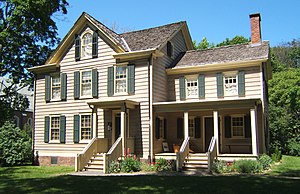
Grover Cleveland / Familie og tidlige liv / Barndom og familiehistorie
Clevelands fødested i Caldwell, New Jersey
Stephen Grover Cleveland var både den 22. og 24. amerikanske præsident. Cleveland er den eneste præsident, der har siddet i to adskilte perioder. Han opnåede det største samlede stemmeantal i tre præsidentvalg – i 1884, 1888 og 1892, men blev ikke valgt i 1888 på grund af for få valgmandsstemmer. Han var den eneste Demokrat, der opnåede valg til præsident i den republikansk-dominerede æra fra 1860 til 1912. Clevelands beundrere har rost ham for hans ærlighed, uafhængighed, integritet og hans arbejde for principperne inden for klassisk liberalisme. Som leder af Bourbondemokraterne var han modstander af imperialisme, skatter, subsidier og inflationspolitik, men som reformator arbejdede han også mod korruption og vennetjenester.